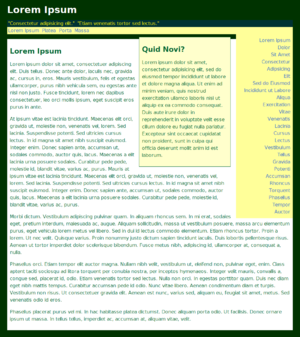
Exemple d'utilisation de faux-texte afin d'attirer l'attention non sur le contenu mais sur le graphisme proposé Türkçe: Bir websitesi tasarım teklifinde Lorem ipsumu kullanmak kullanmak. Polski: Użycie Lorem ipsum do demonstracji rozłożenia tekstu na stronie internetowej."